Ljubljana

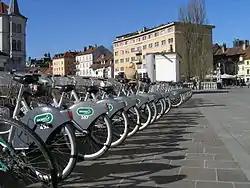
BicikeLJ, a Ljubljana-based self-service bicycle network, is free of charge for the first hour.

In Ljubljana, there are ten public and three private grammar schools. The public schools are divided into general gymnasiums and classical gymnasiums, the latter offering Latin and Greek as foreign languages. Some general schools offer internationally oriented European departments, and some offer sports departments, allowing students to more easily adjust their sport and school obligations. All state schools are free, but the number of students they can accept is limited. The private secondary schools include a Catholic grammar school and a Waldorf grammar school. There are also professional grammar schools in Ljubljana, offering economical, technical, or artistic subjects (visual arts, music). All grammar schools last four years and conclude with the "matura" exam.